Hair coloring

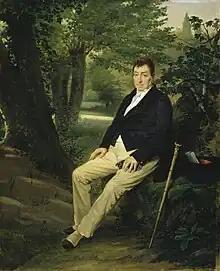
Lafayette in 1830, aged 73, with pitch-black hair (painting by Louise-Adéone Drölling).

Hair coloring can be done professionally by a hairdresser or independently at home. Hair coloring is very popular, with 50-80% of women in the United States, Europe, and Japan having reported using hair dye. At-home coloring in the United States reached sales of $1.9 billion in 2011 and were expected to rise to $2.2 billion by 2016.